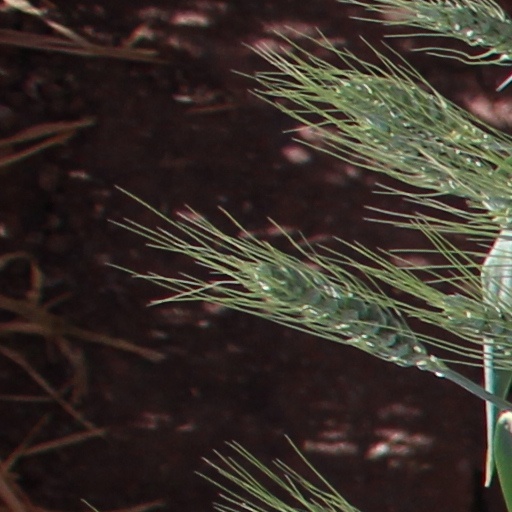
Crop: wheat